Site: brandenburg
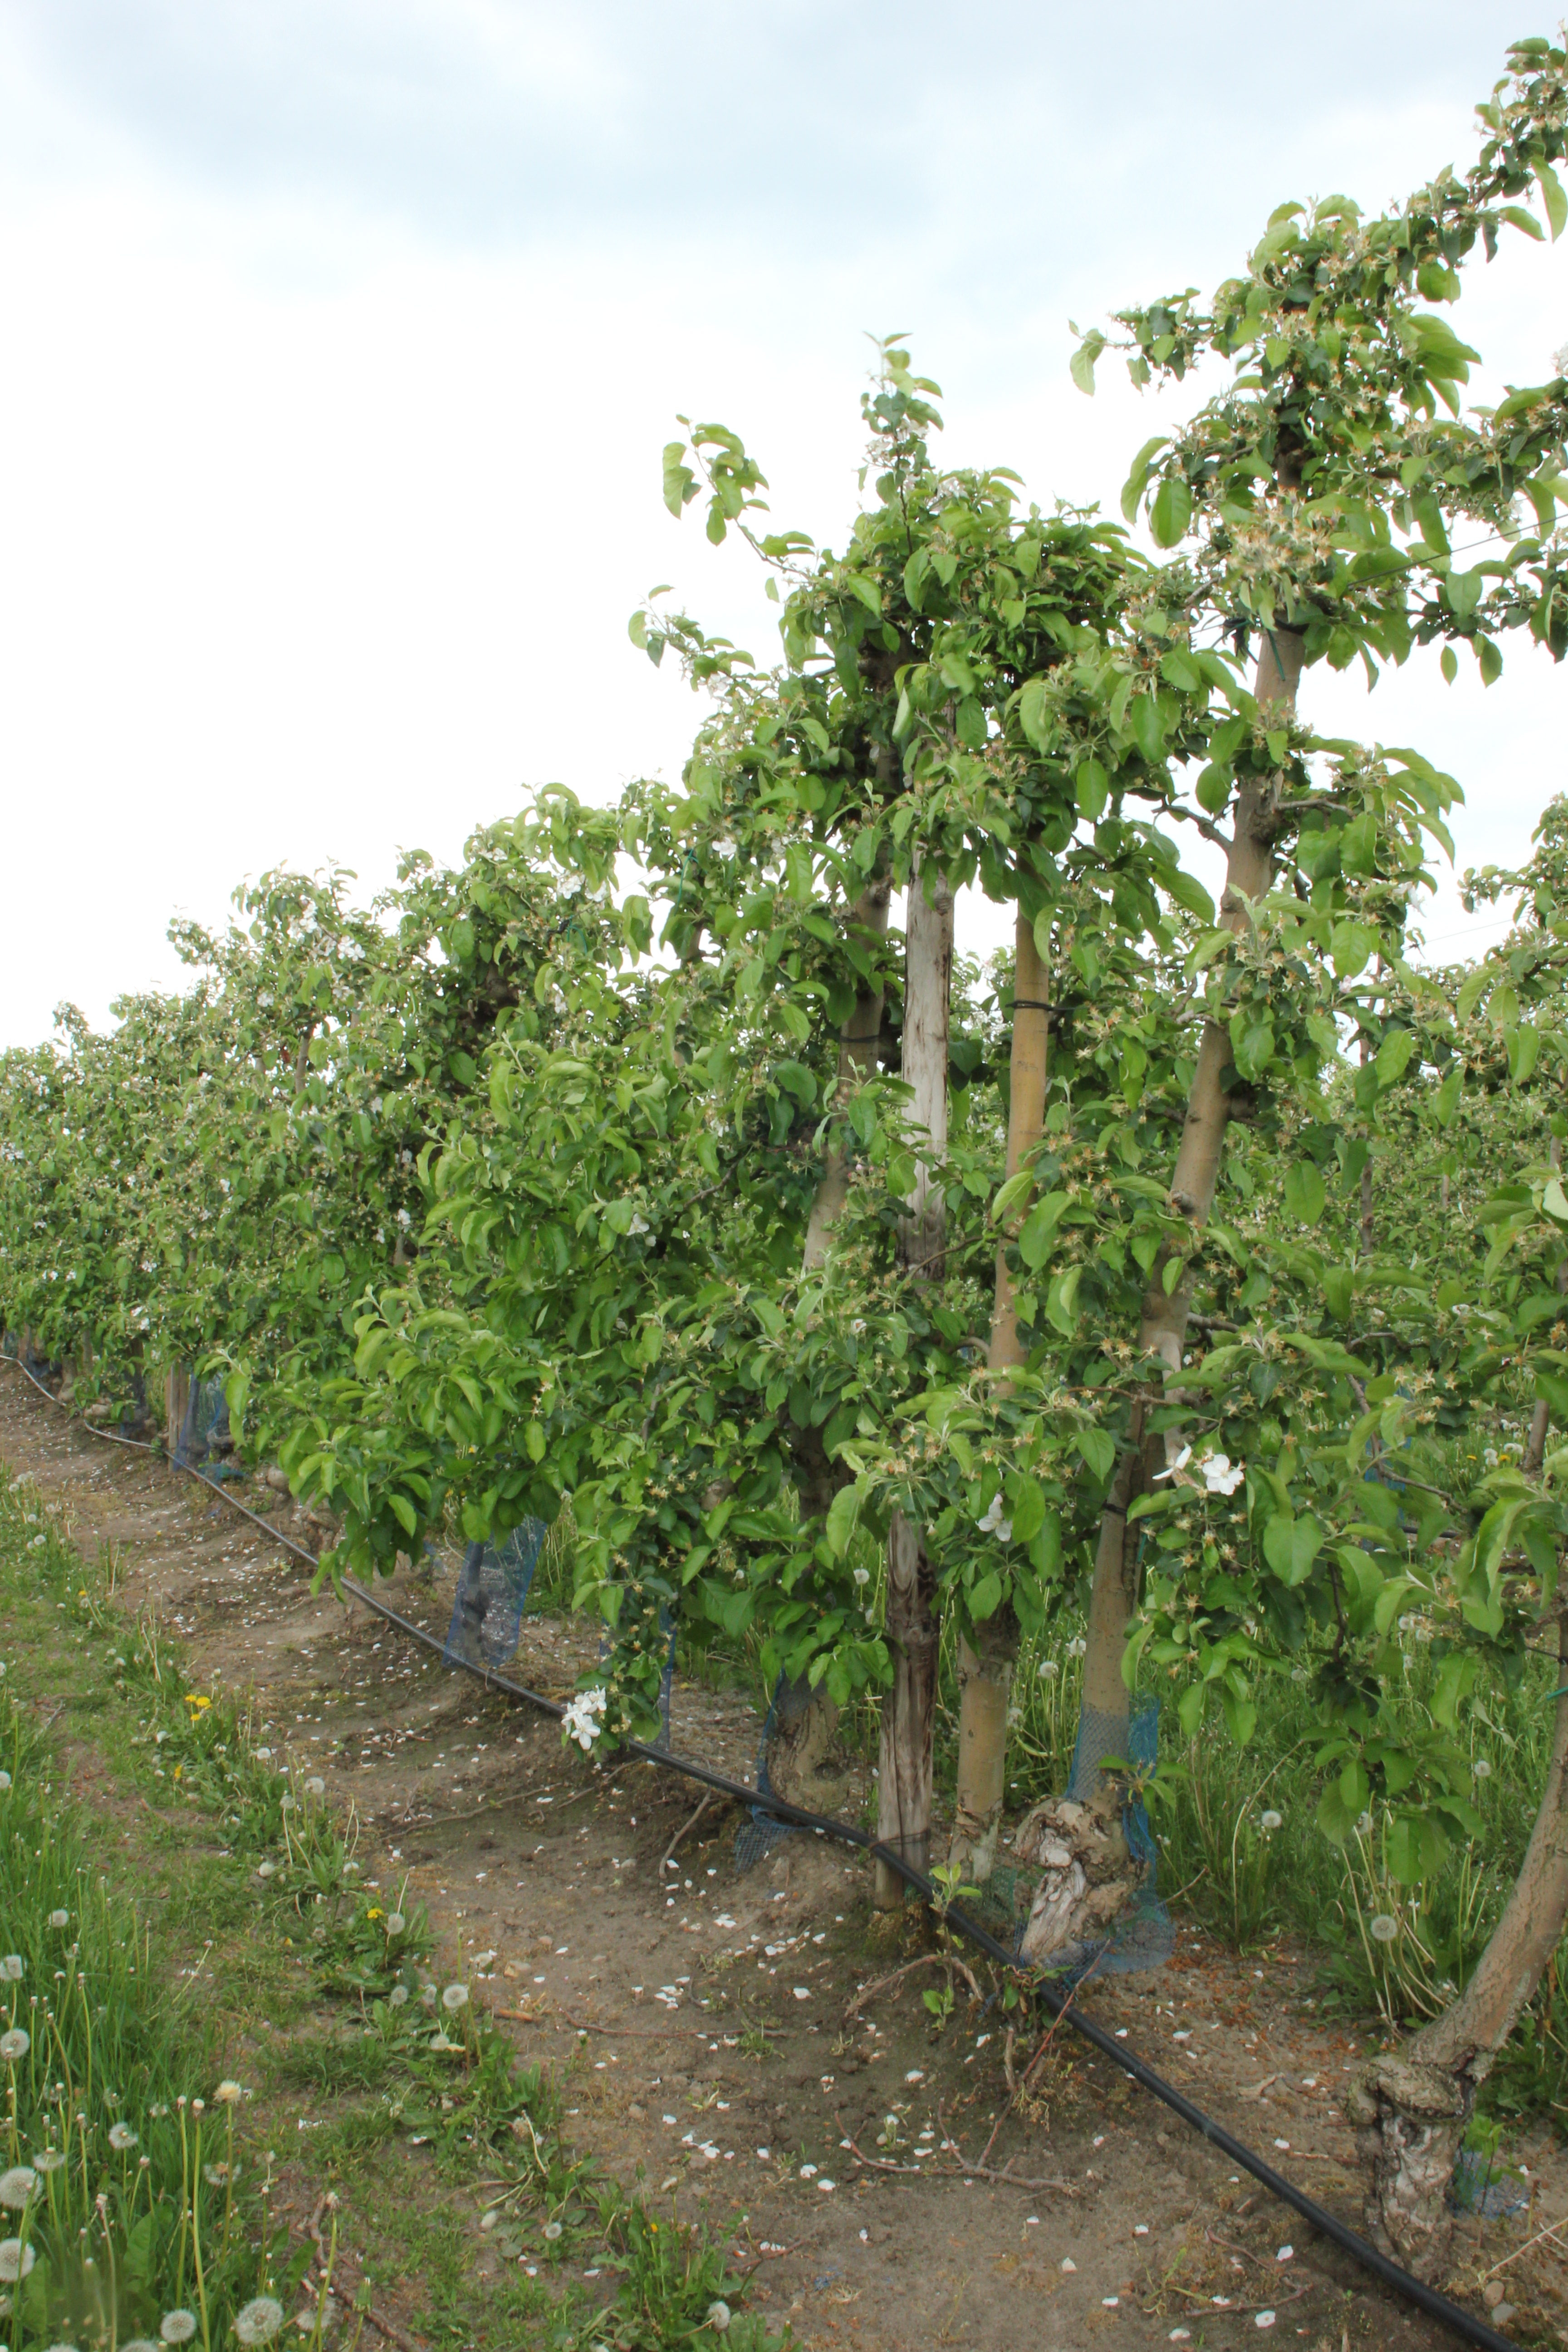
Growth stage (BBCH 67): Flowering